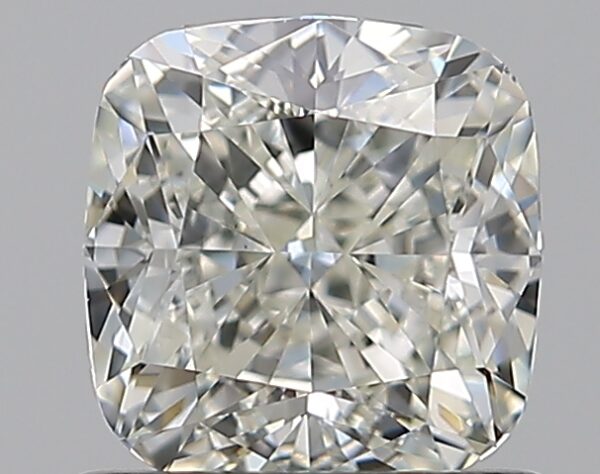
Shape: cushion
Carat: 1
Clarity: VS1
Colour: J
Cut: EX
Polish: EX
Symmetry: VG
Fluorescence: N
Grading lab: GIA
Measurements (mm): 5.59 x 5.43 x 3.77